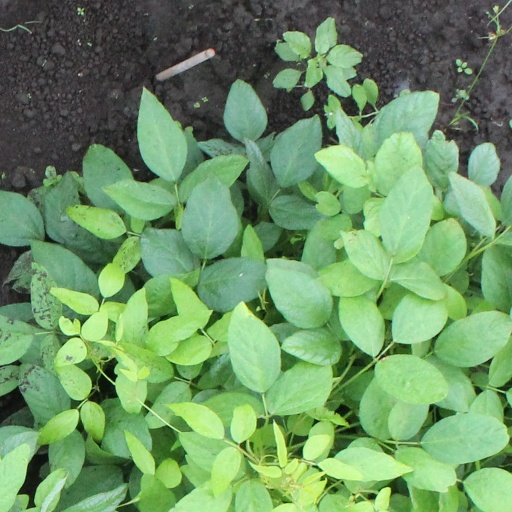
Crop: soybean